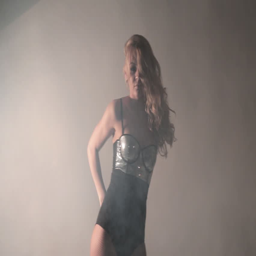
beautiful girl in bright body and stockings rhythmically dancing in smoke in the flashes of light